William Shea (actor)

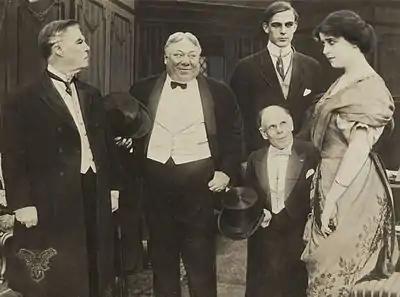
Shea at left in "Chumps" (1912)

William James O' Shea (6 October 1856 – 5 November 1918) was a Scottish-born actor. He was born in Dumfries, Scotland and was brought to the United States when he was one-year old. His father, Thomas Shea, was a civil engineer who fought with David Farragut in the Battle of New Orleans during the American Civil War.